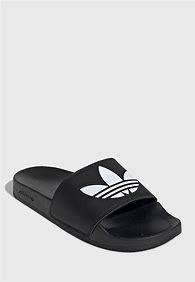
Brand: Adidas
Model: Adilette Lite